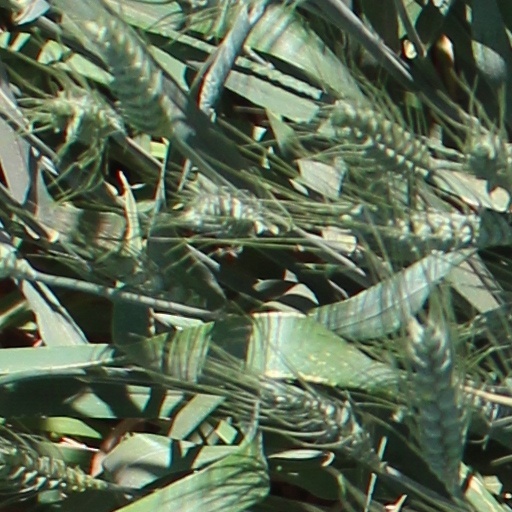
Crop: wheat